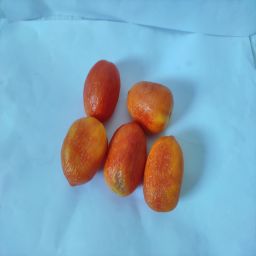
Crop: Tomato
Quality: Old